2014 Russian Grand Prix

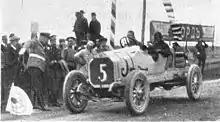
The Russian Grand Prix was first run in 1913 and again in 1914 before the event was discontinued until its revival in 2014. Pictured is Georgy Suvorin, the winner of the 1913 race.

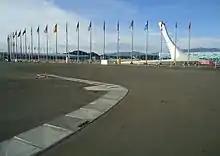
The Sochi Autodrom was built on the site of the 2014 Winter Olympics in the city of Sochi. Seen here is the apex of turn 5 during construction, opposite the Medals Plaza.

With the circuit being built on the site of the 2014 Winter Olympics, the International Olympic Committee voiced concerns that construction would interrupt preparations for the Olympics, and so were given the power to postpone the inaugural Russian Grand Prix until the 2015 season if preparations for the race interfered with the Winter Olympics. However, the Olympic Games started without interruption, and the IOC did not exercise their power. FIA Race Director Charlie Whiting inspected the circuit in the week before the 2014 Belgian Grand Prix and gave it the FIA's final seal of approval, allowing the race to go ahead.